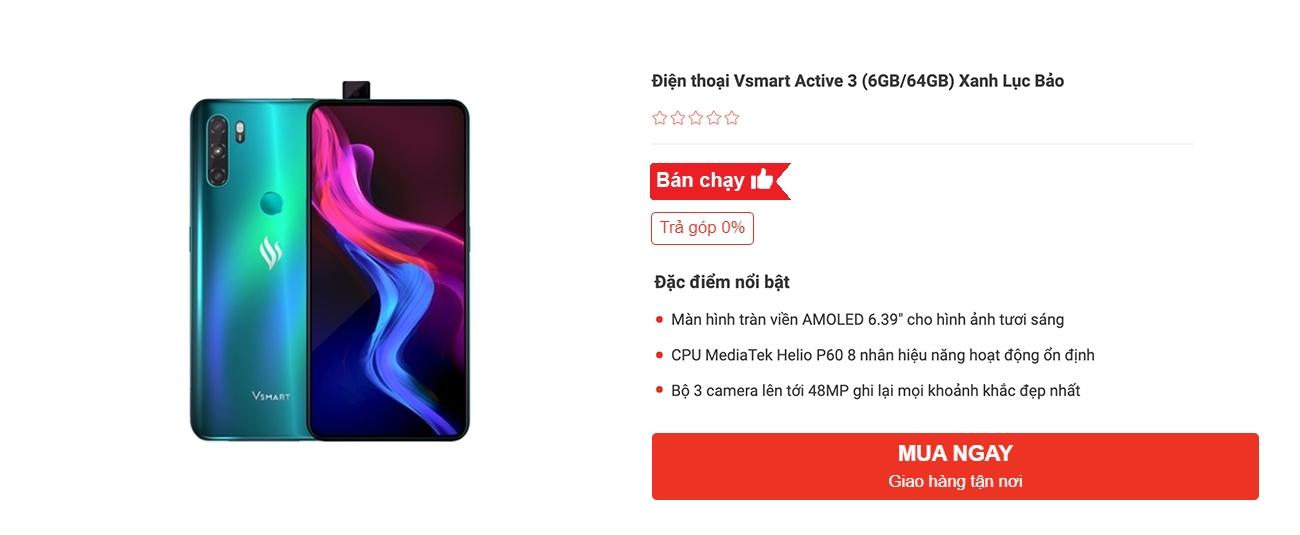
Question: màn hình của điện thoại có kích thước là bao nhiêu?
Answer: màn hình của điện thoại có kích thước là 6. 39 inch